Tamentit

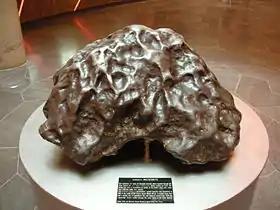
Tamentit Iron Meteorite, found in 1864 near Tamentit, weight about 500 kg. On display at Vulcania park in France.

Tamentit has a hot desert climate (Köppen climate classification "BWh"), with extremely hot summers and mild winters, and very little precipitation throughout the year.